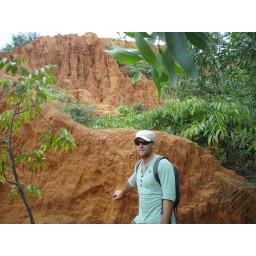
This massive Red valley of sand stone in Mui Ne